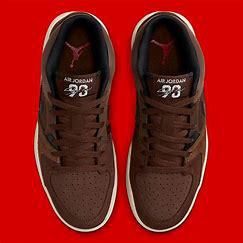
Brand: Jordan
Model: Stadium 90